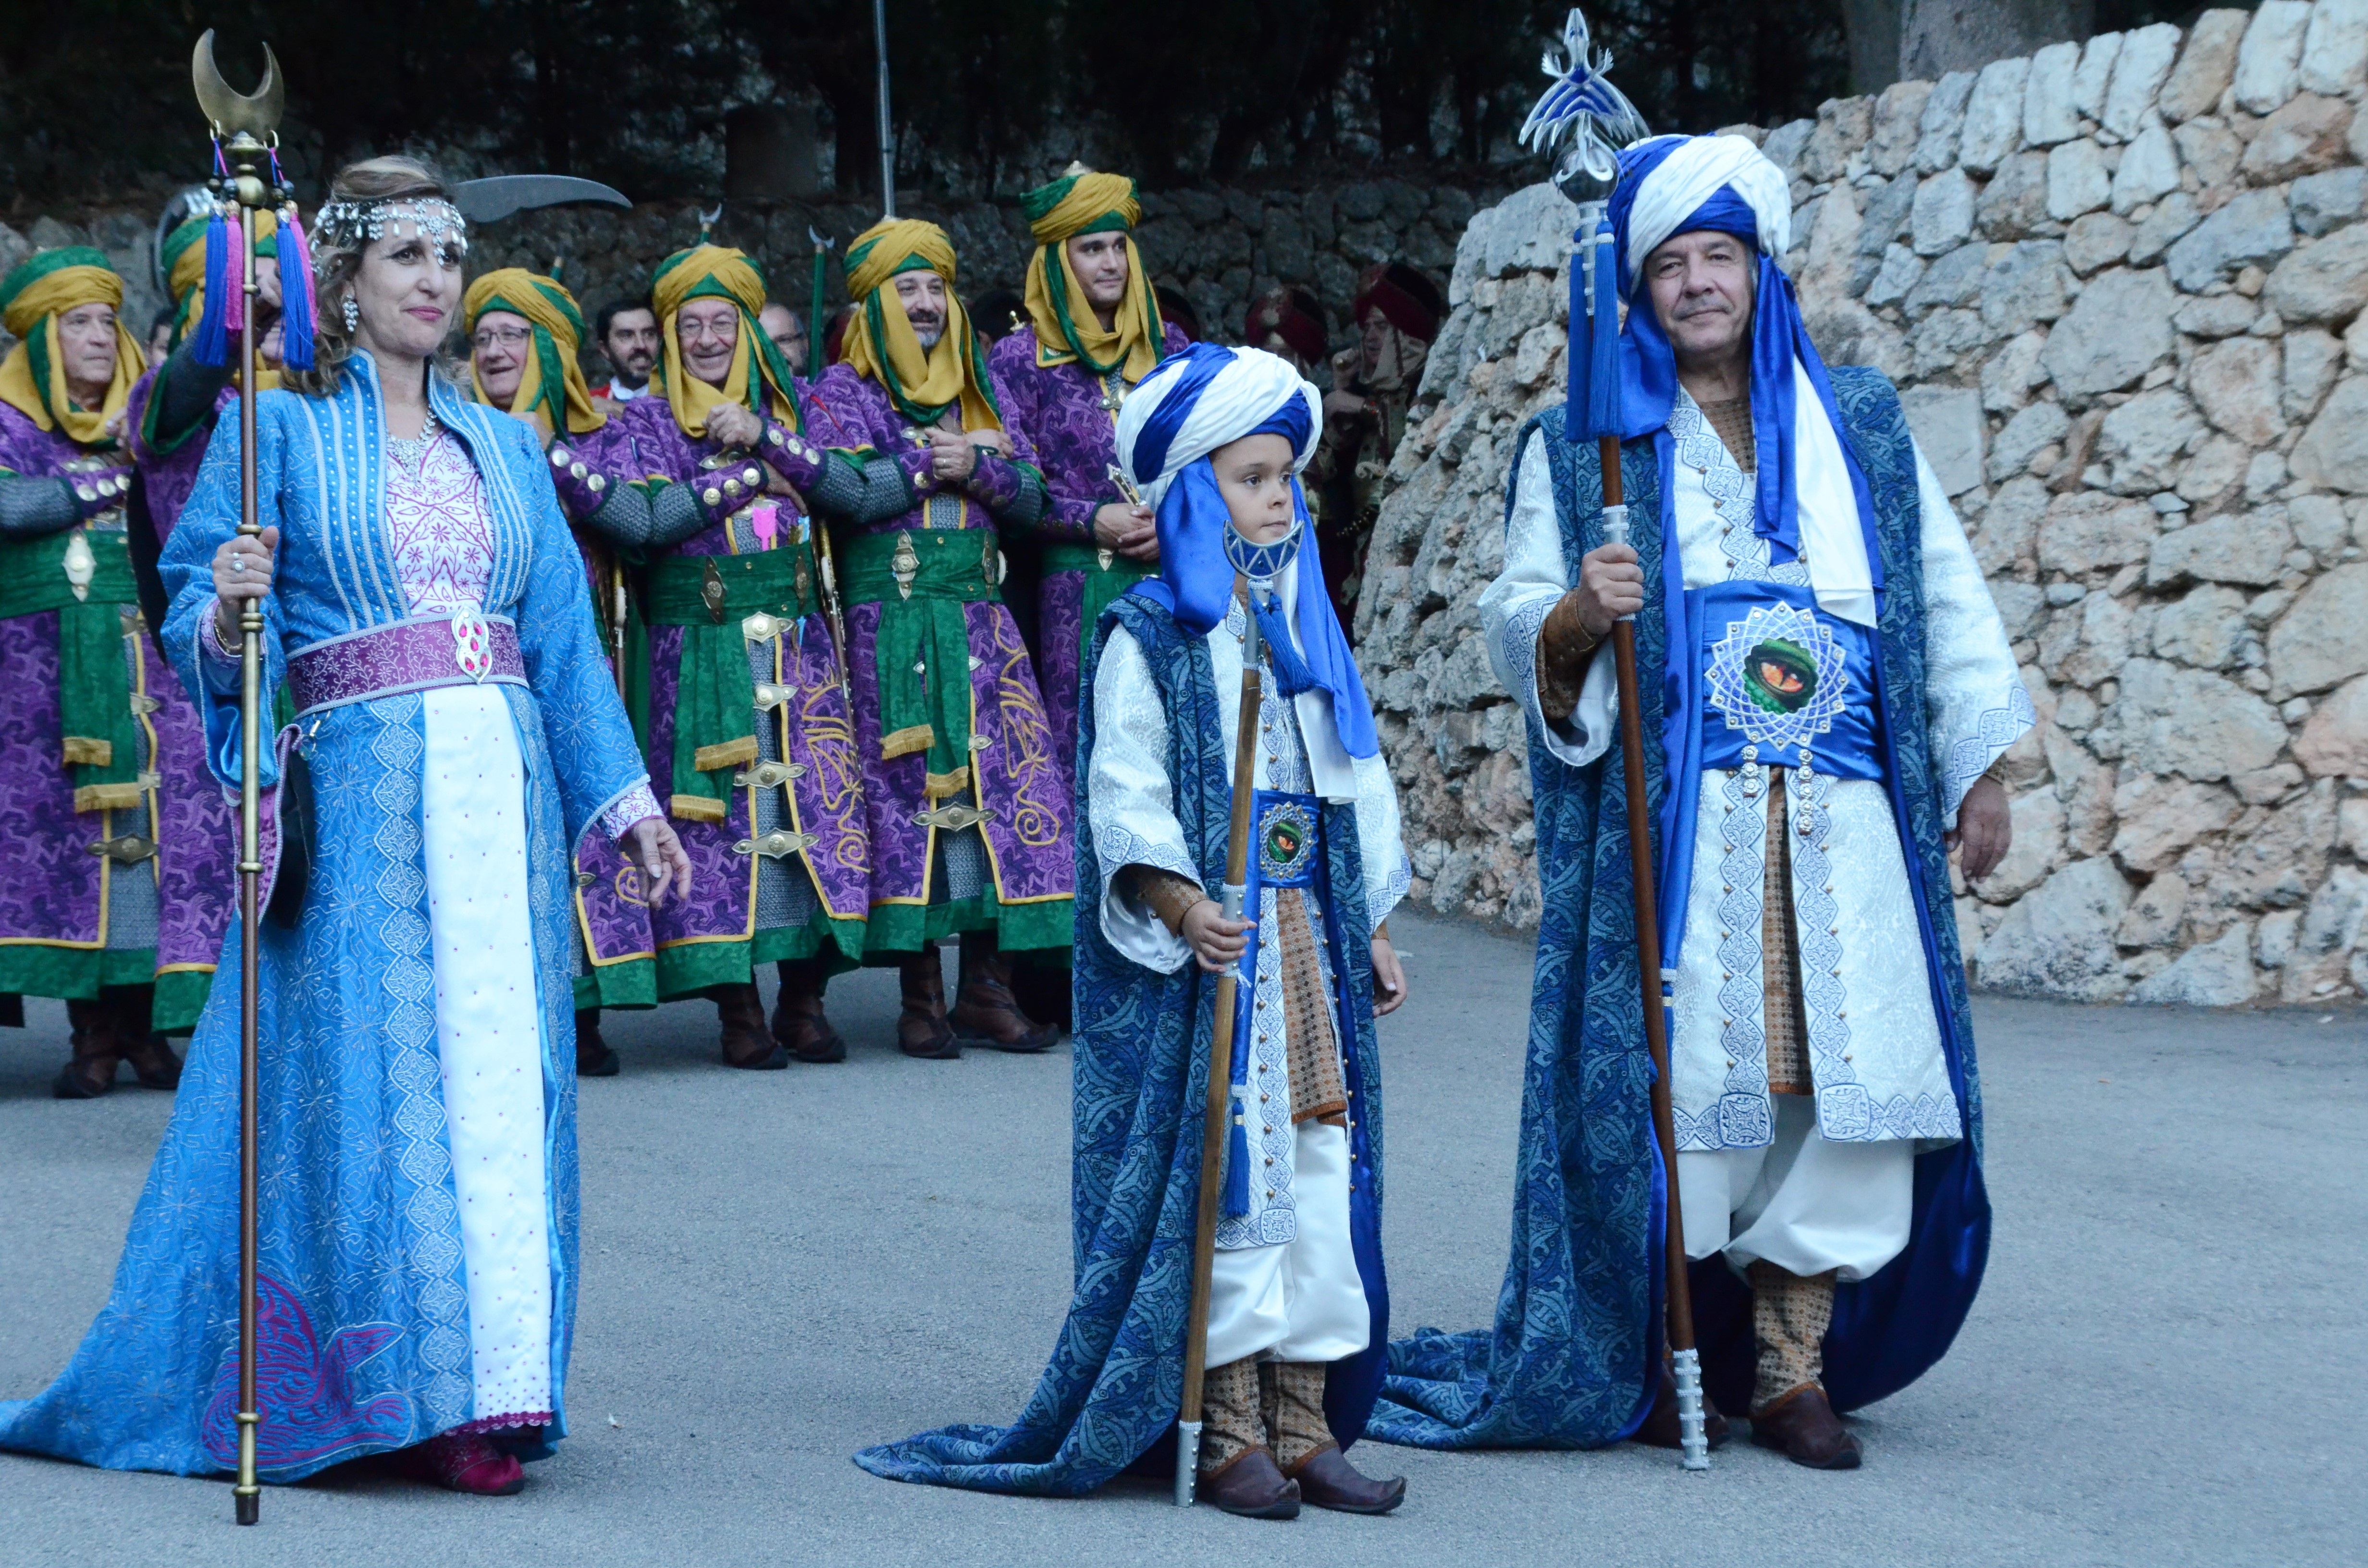
people, blue, clothing, moors, festival, spain, party, tradition, costume, christians, moros y christianos, font pastilles